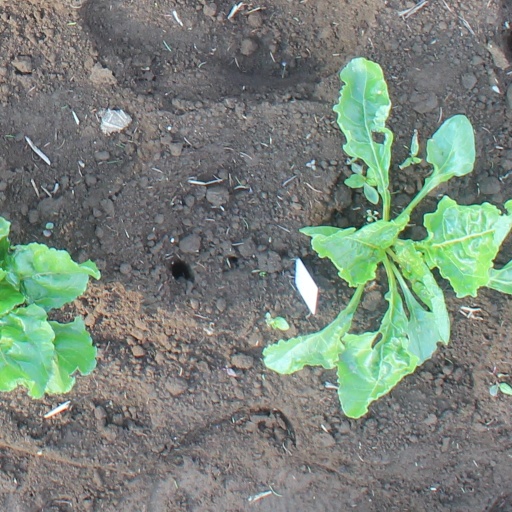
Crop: sugar beet